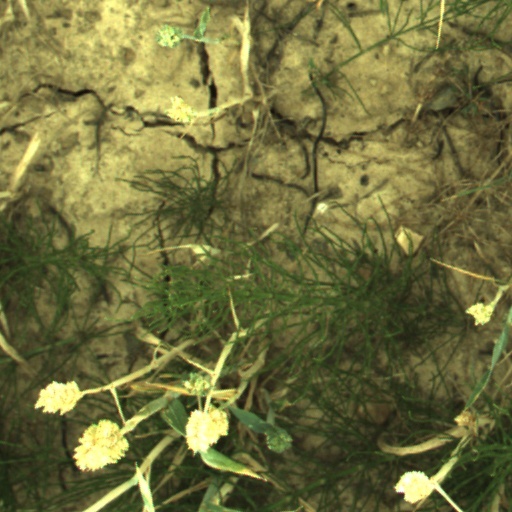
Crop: wheat